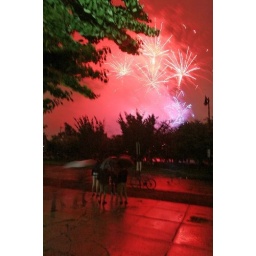
Fourth of July in Boston--up close and personal on the Cambridge side of the Charles for the best seat in the house